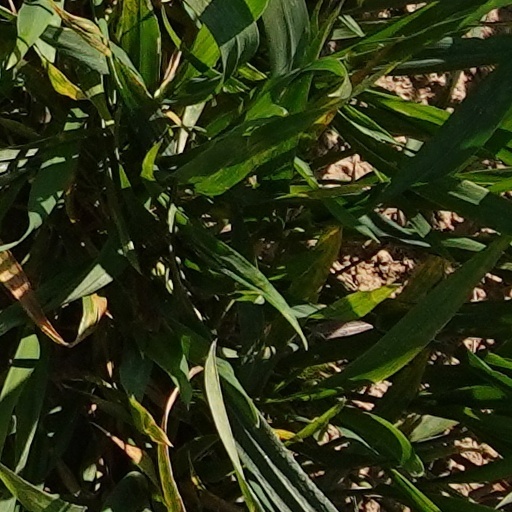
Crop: wheat